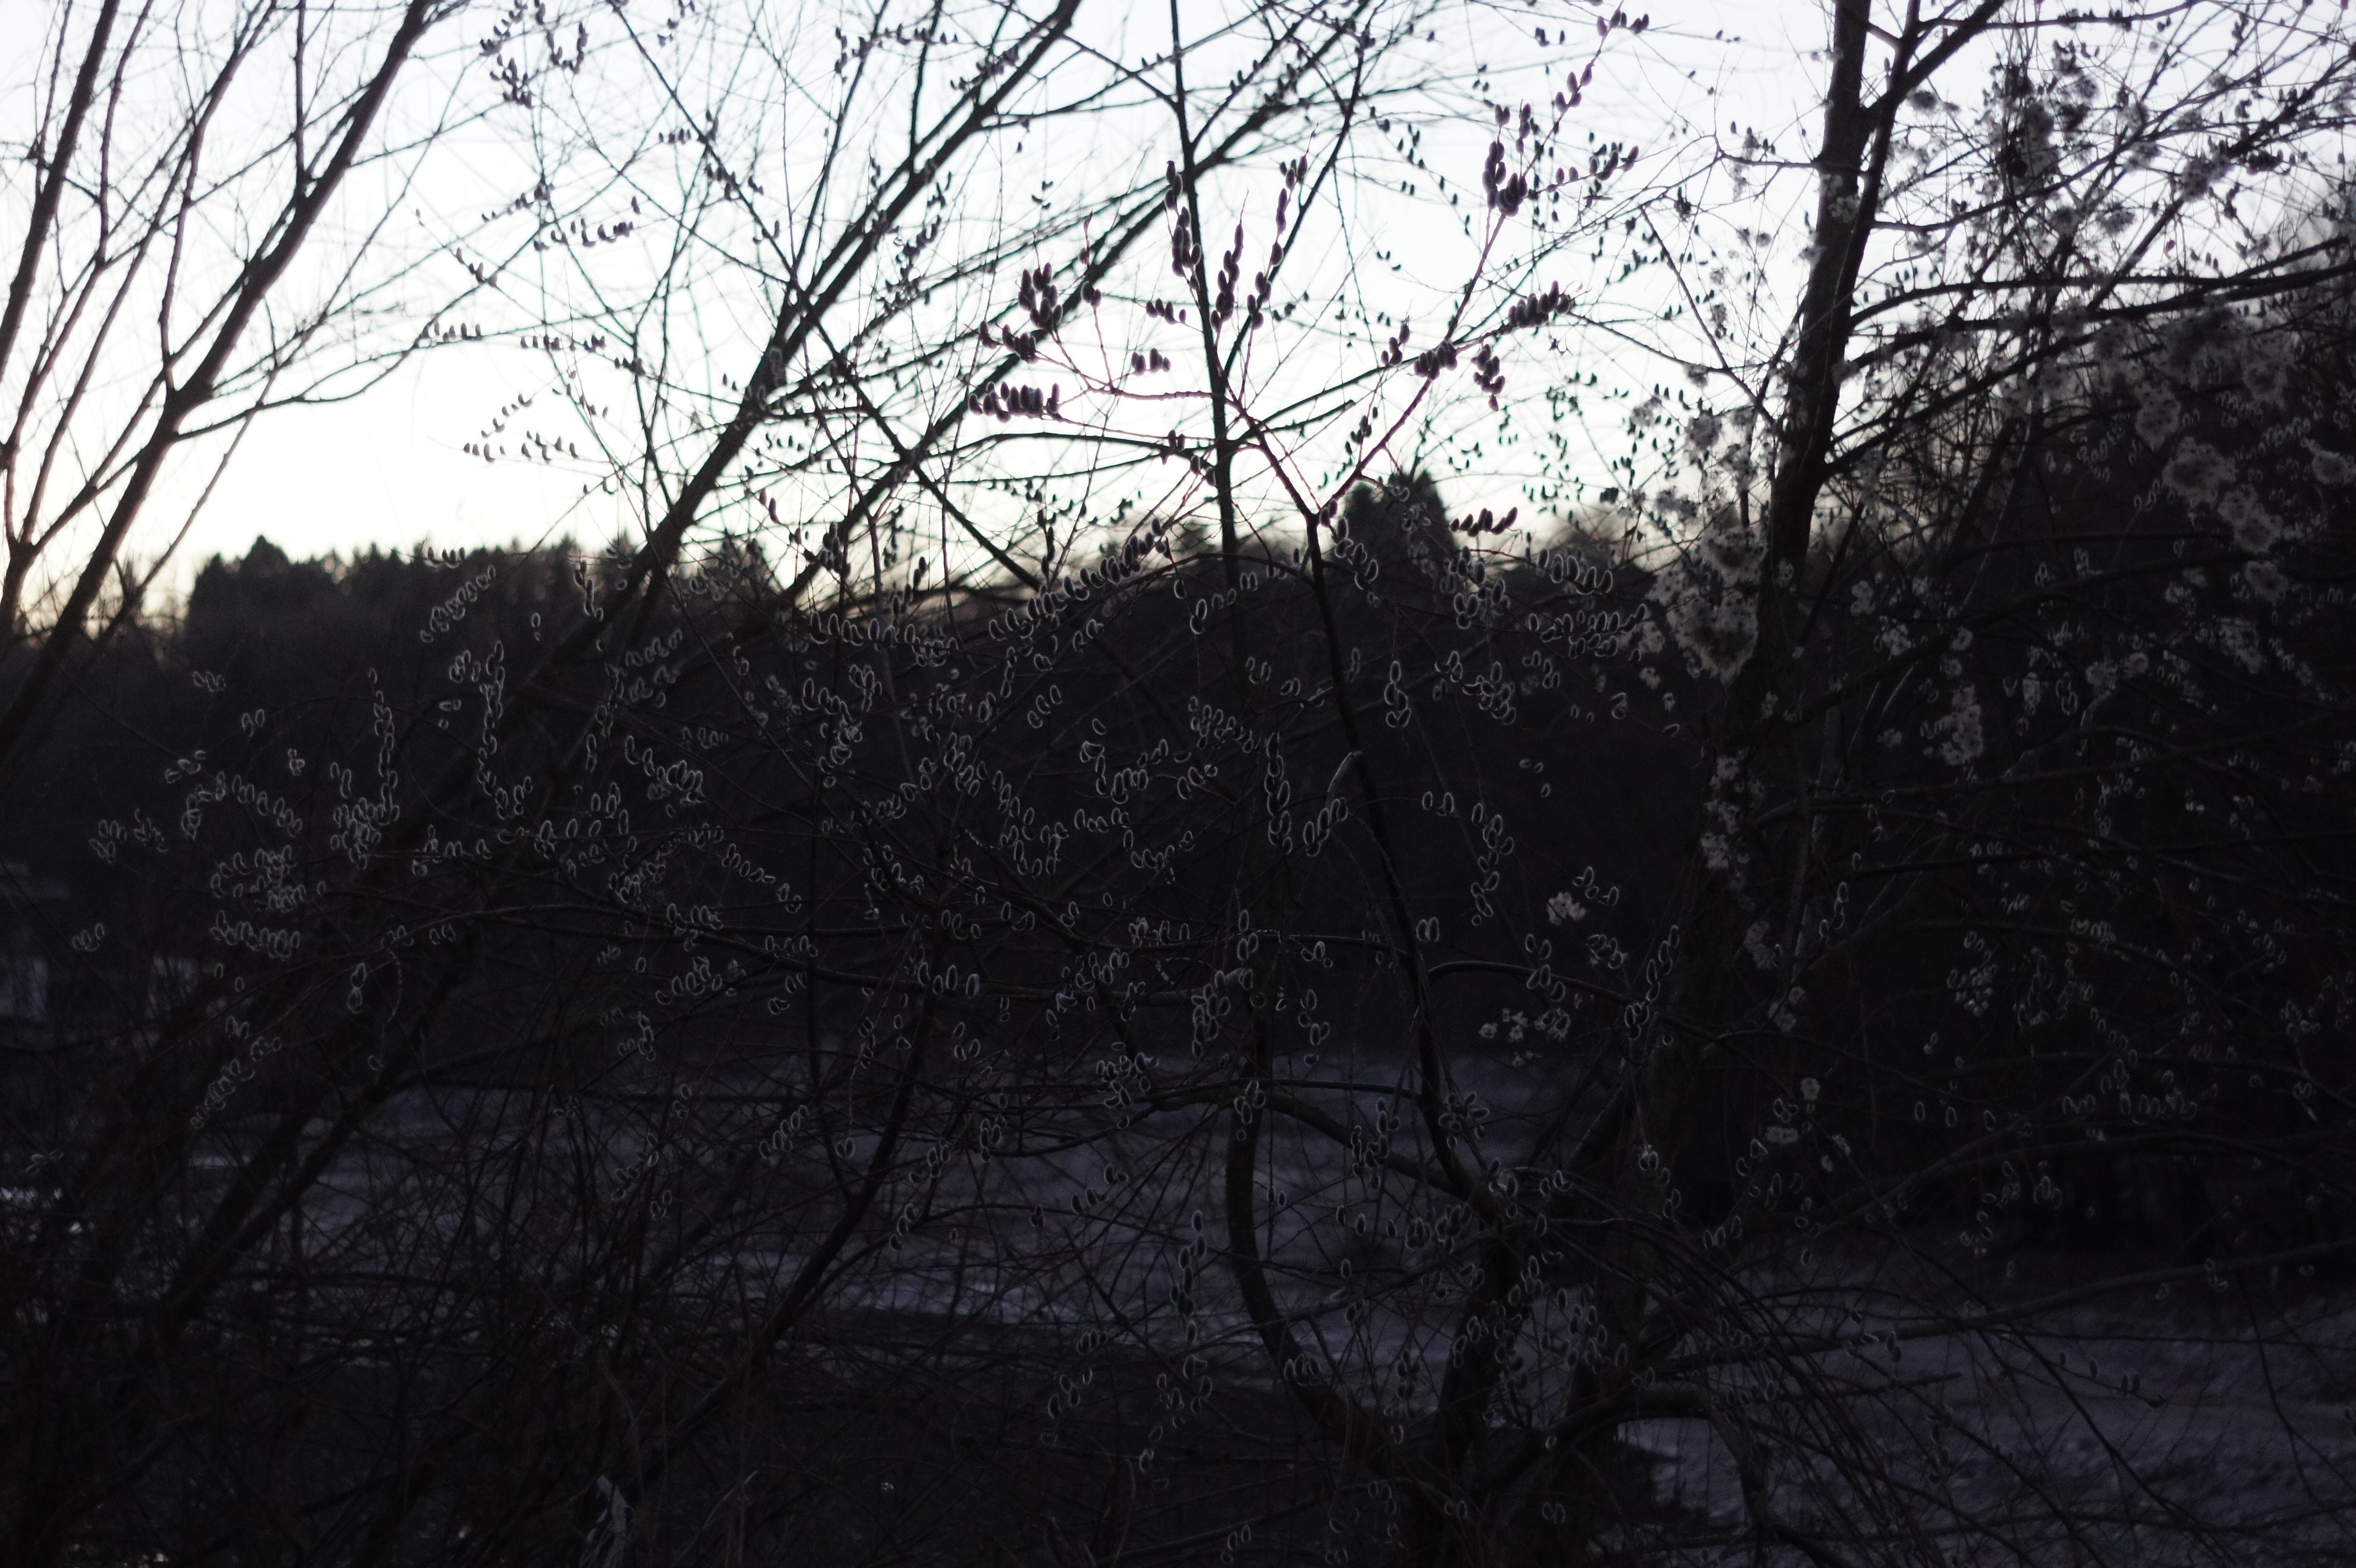
tree, nature, forest, branch, snow, winter, plant, sunlight, morning, leaf, dusk, evening, spring, weather, darkness, season, branches, woodland, habitat, grazing greenhouse, pussy willow, atmospheric phenomenon, woody plant